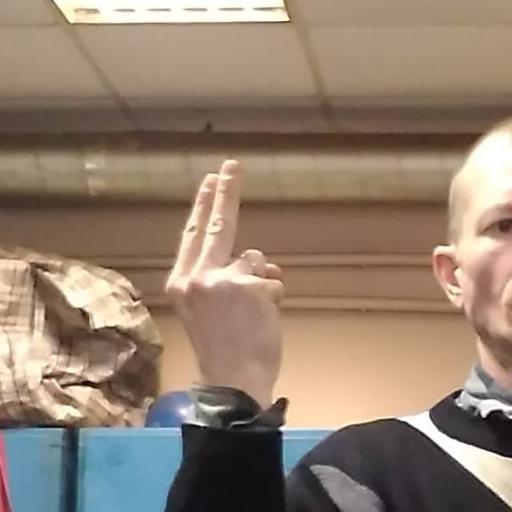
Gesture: two_up_inverted